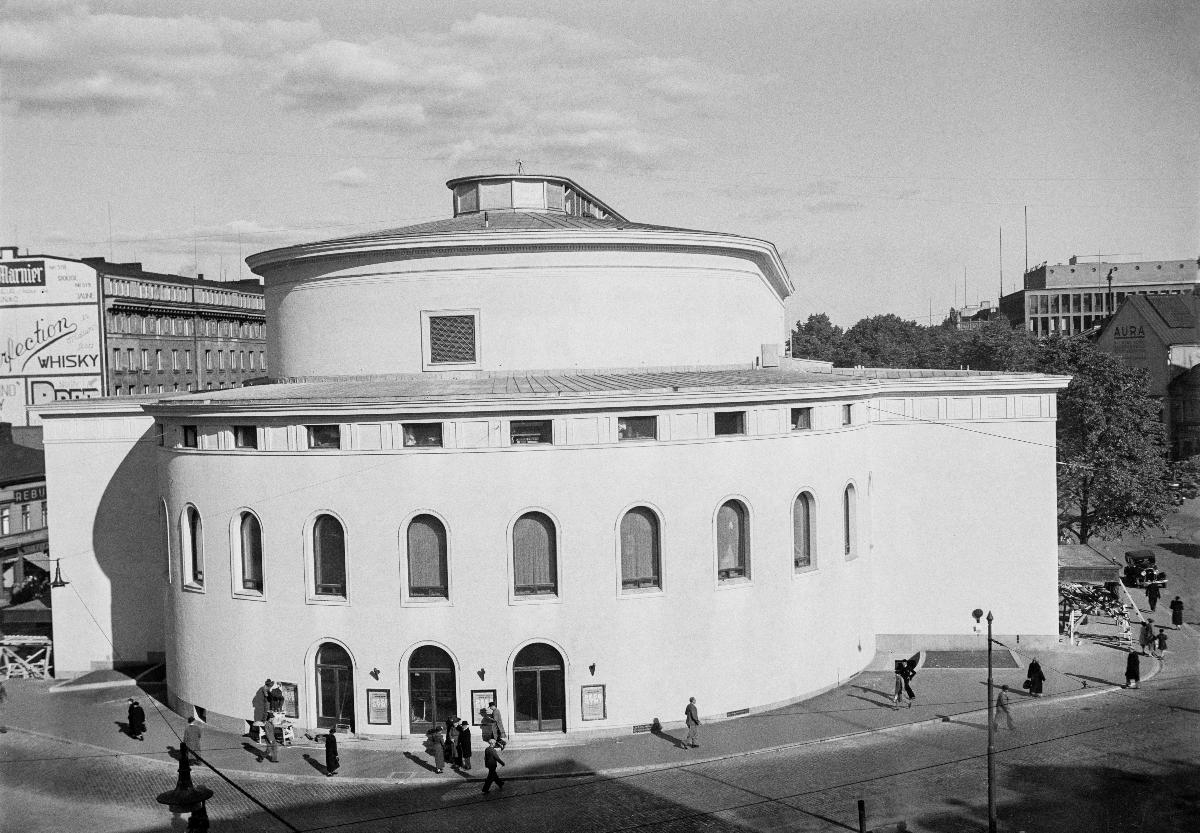
Svenska Teatern
Svenska Teatern
sisällön kuvaus: Ruotsalaisen teatterin rakennus Helsingissä 1936. content description: The building of the Swedish Theatre in Helsinki 1936. innehållsbeskrivning: Svenska Teaterns byggnad i Helsingfors 1936.
Kuvaaja: Sundström, Hugo, kuvaaja
Vuosi: 1936
Paikka: Suomi, Uusimaa, Helsinki
Aiheet: teatterirakennukset; teatterit (organisaatiot); rakennukset; ulkokuva; suomenruotsalaiset; HBL; theatre buildings; theatres; buildings; Swedish-speaking Finns; architecture; exterior; finnish swedish; Finland Swedish; teaterbyggnader; teatrar (organisationer); byggnader; finlandssvenskar; arkitektur; teater; exteriör